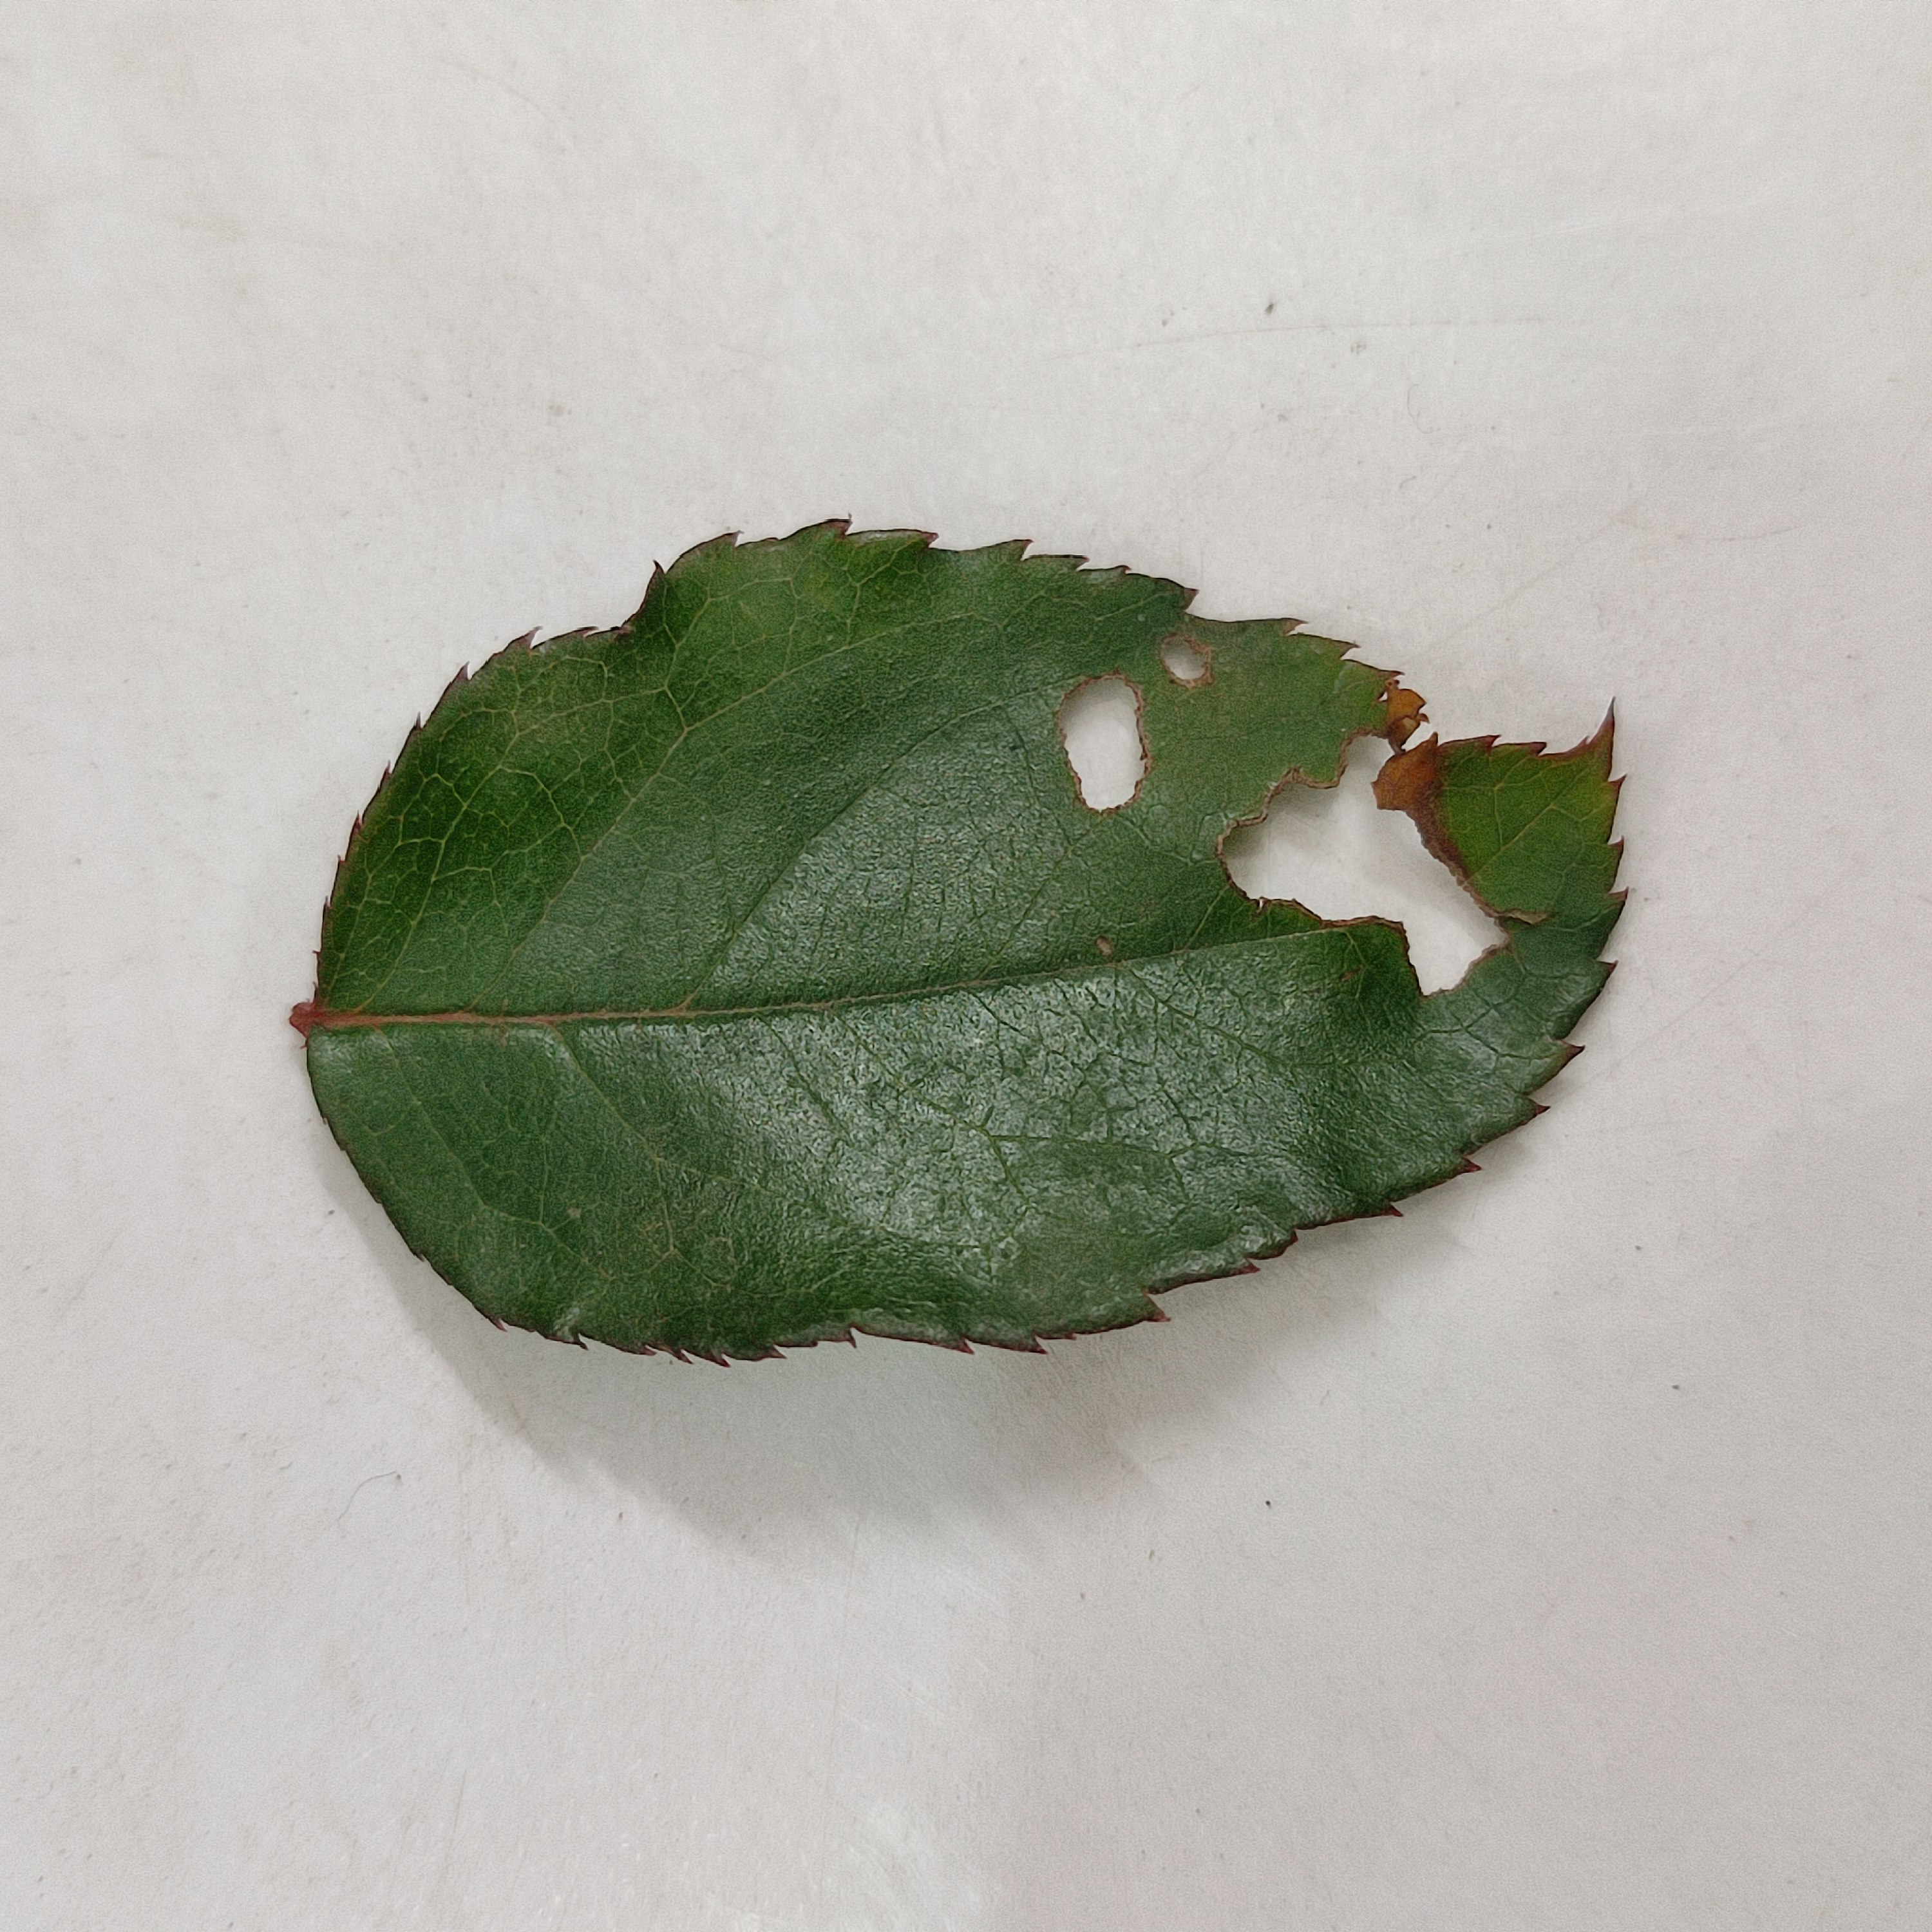
Label: Insect Hole